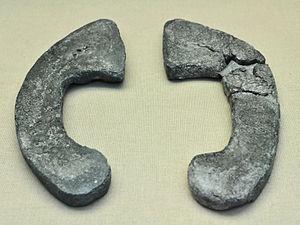
Paire de poids grecs pour le saut en longueur.